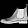
Label: Ankle boot